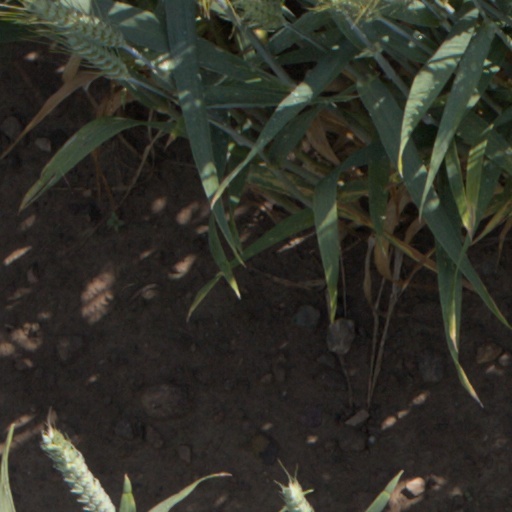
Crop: wheat